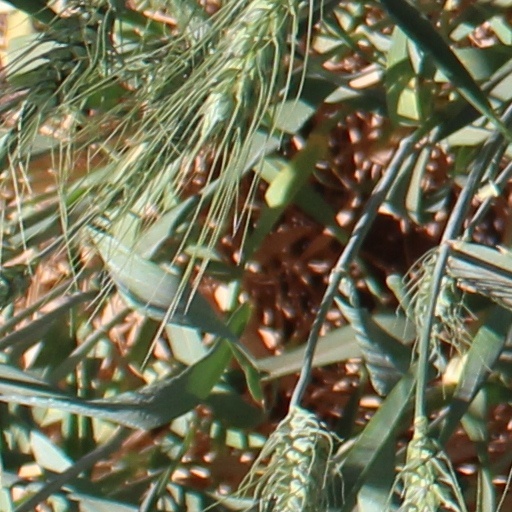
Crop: wheat